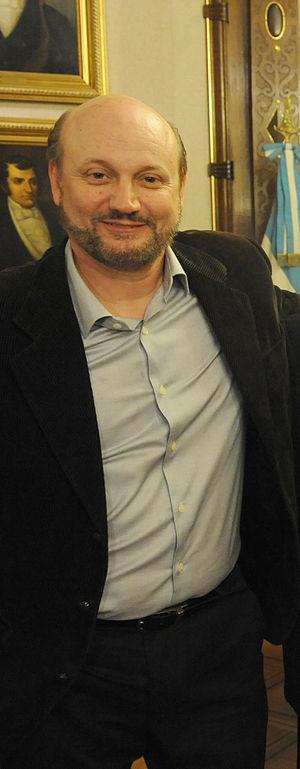
Juan José Campanella est un metteur en scène de cinéma argentin qui a surtout travaillé pour les télévisions américaines.